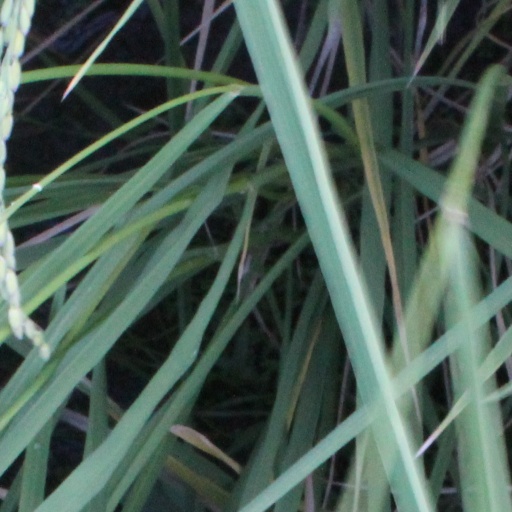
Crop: rice